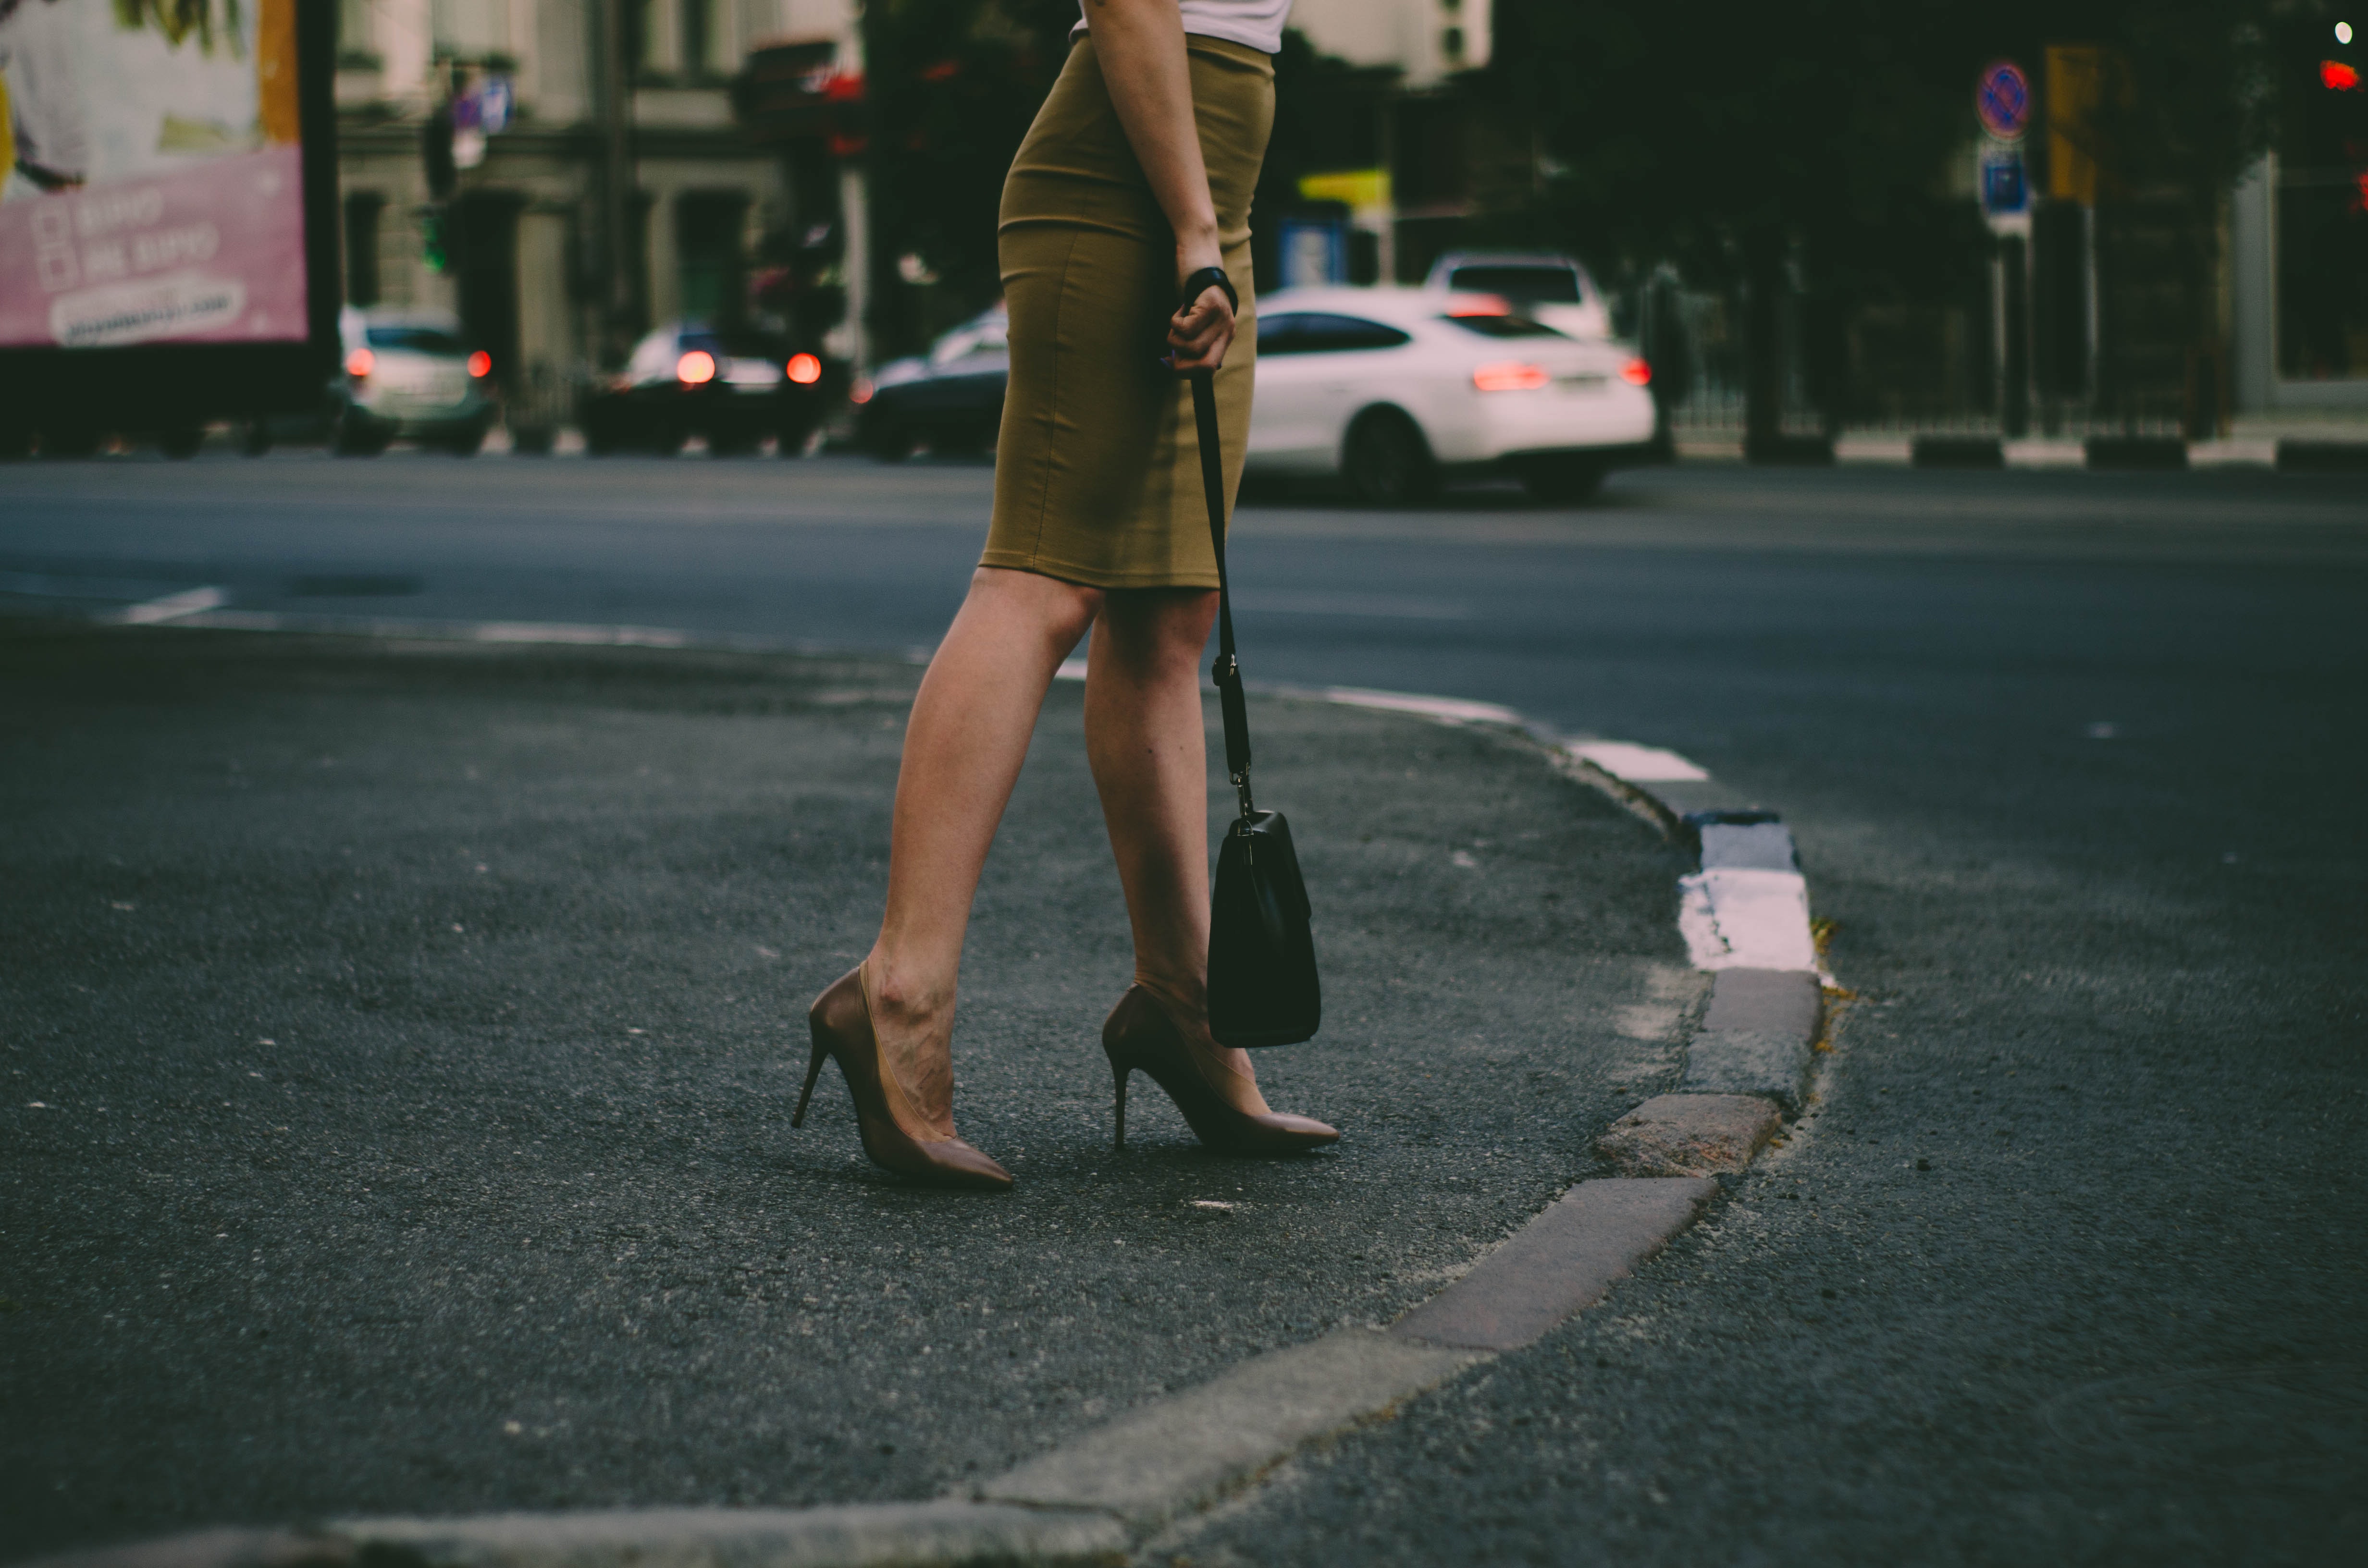
human leg, leg, standing, high heels, snapshot, street, road, beauty, footwear, public space, pedestrian, road surface, fashion, infrastructure, street fashion, ankle, urban area, sidewalk, asphalt, thigh, photography, human body, foot, shoe, barefoot, walking, dress, hand, calf, knee, night, lane, city, curb, shadow, Tints and shades, evening